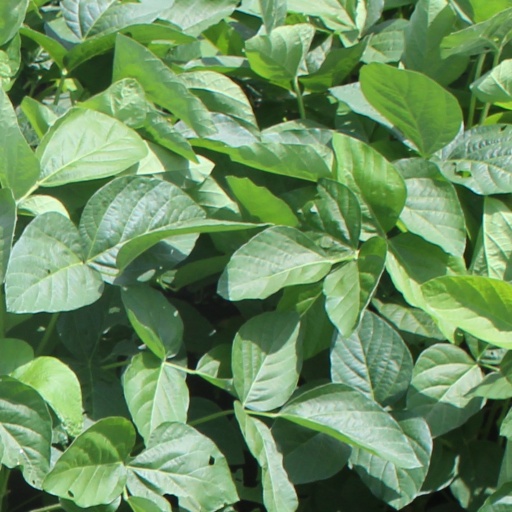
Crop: soybean